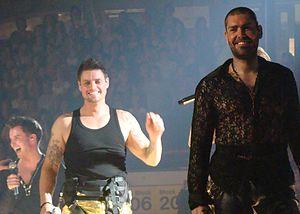
Keith Duffy est un chanteur Irlandais.